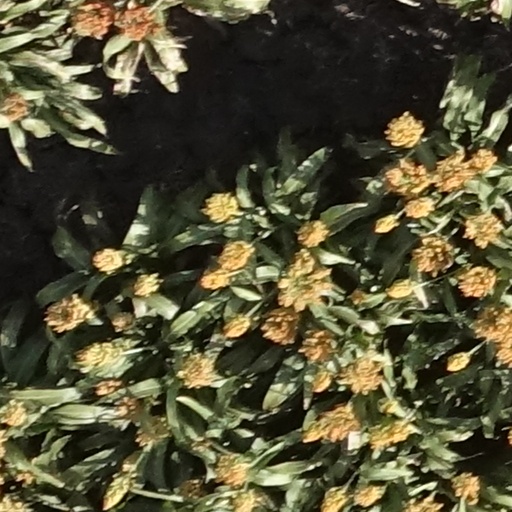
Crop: sorghum